Limerick Upper Village Historic District

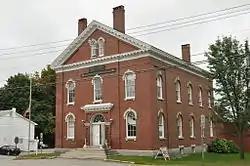
Limerick Town Hall (built 1860)

The Limerick Upper Village Historic District encompasses the historic village center of Limerick, Maine. The district extends along Main Street roughly from the southern junction of Maine State Routes 11 and 5 to the northern junction of Routes 5 and 160, and was developed between the turn of the 19th century and the early 20th century. It was listed on the National Register of Historic Places in 1984.